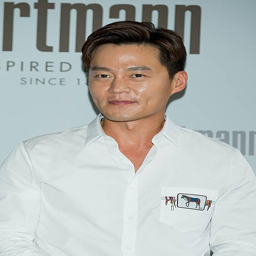
actor attends the event for the first anniversary of flagship store .